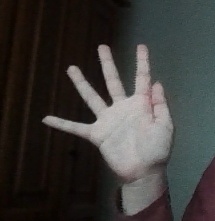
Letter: sheen